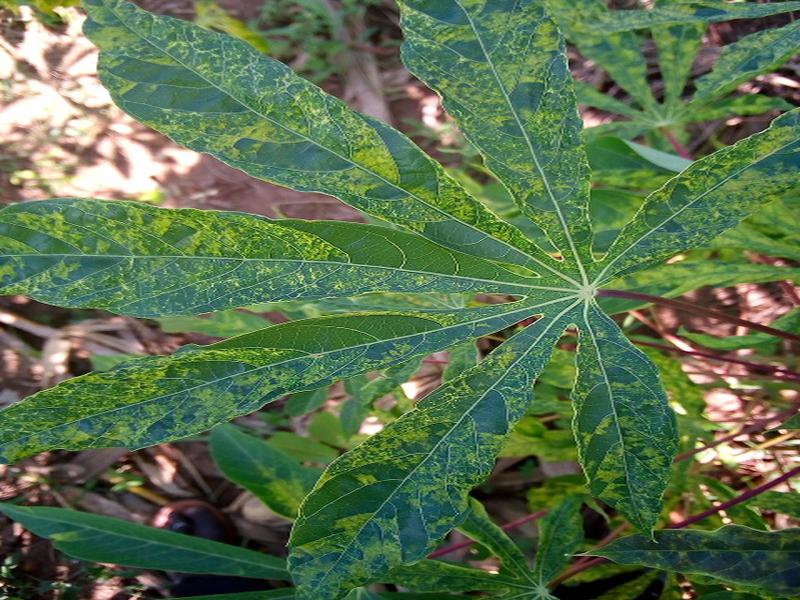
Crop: cassava
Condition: mosaic_disease